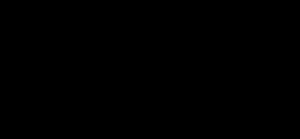
Sulfonamid (antibiotika)
Kemisk struktur af sulfamethizol, et sulfonamid antibiotikum.
Sulfonamider er en gruppe syntetiske antibiotika, der indeholder en sulfonamid funktionel gruppe. Sulfonamider blev tilgængelige i 1930'erne og var således de første antimikrobielle lægemidler. De er også kendt som sulfa lægemidler.